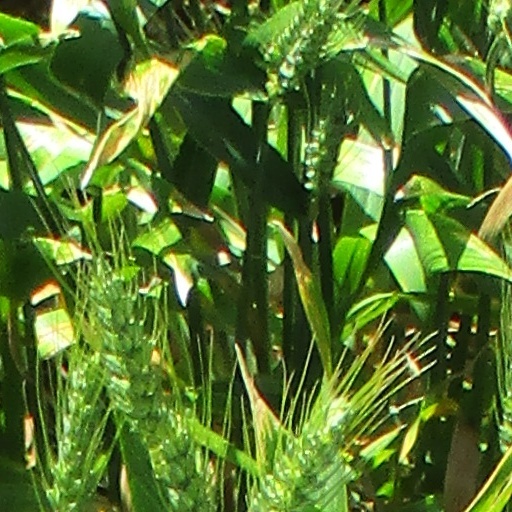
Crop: wheat